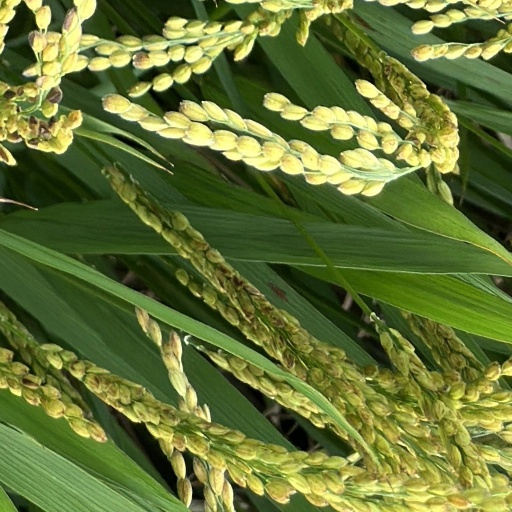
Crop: rice